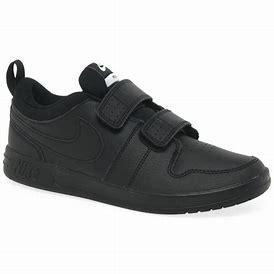
Brand: Nike
Model: Pico 5